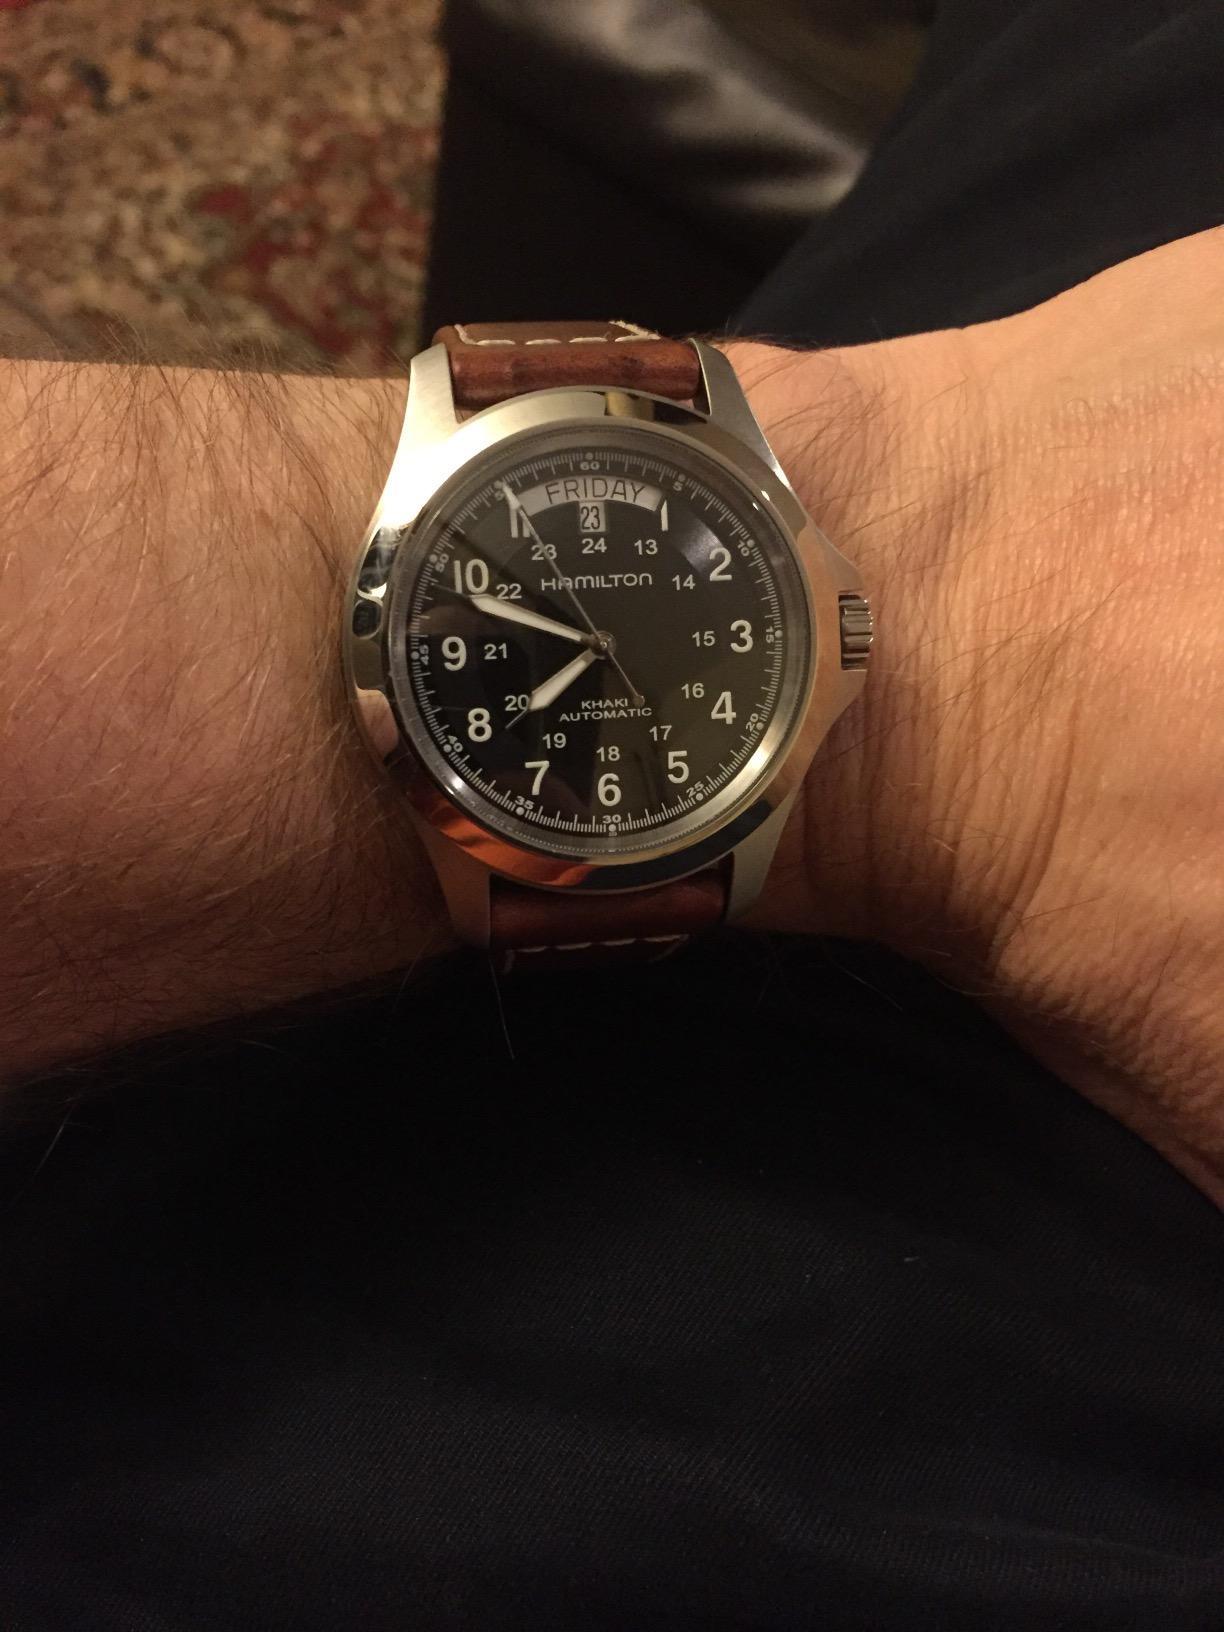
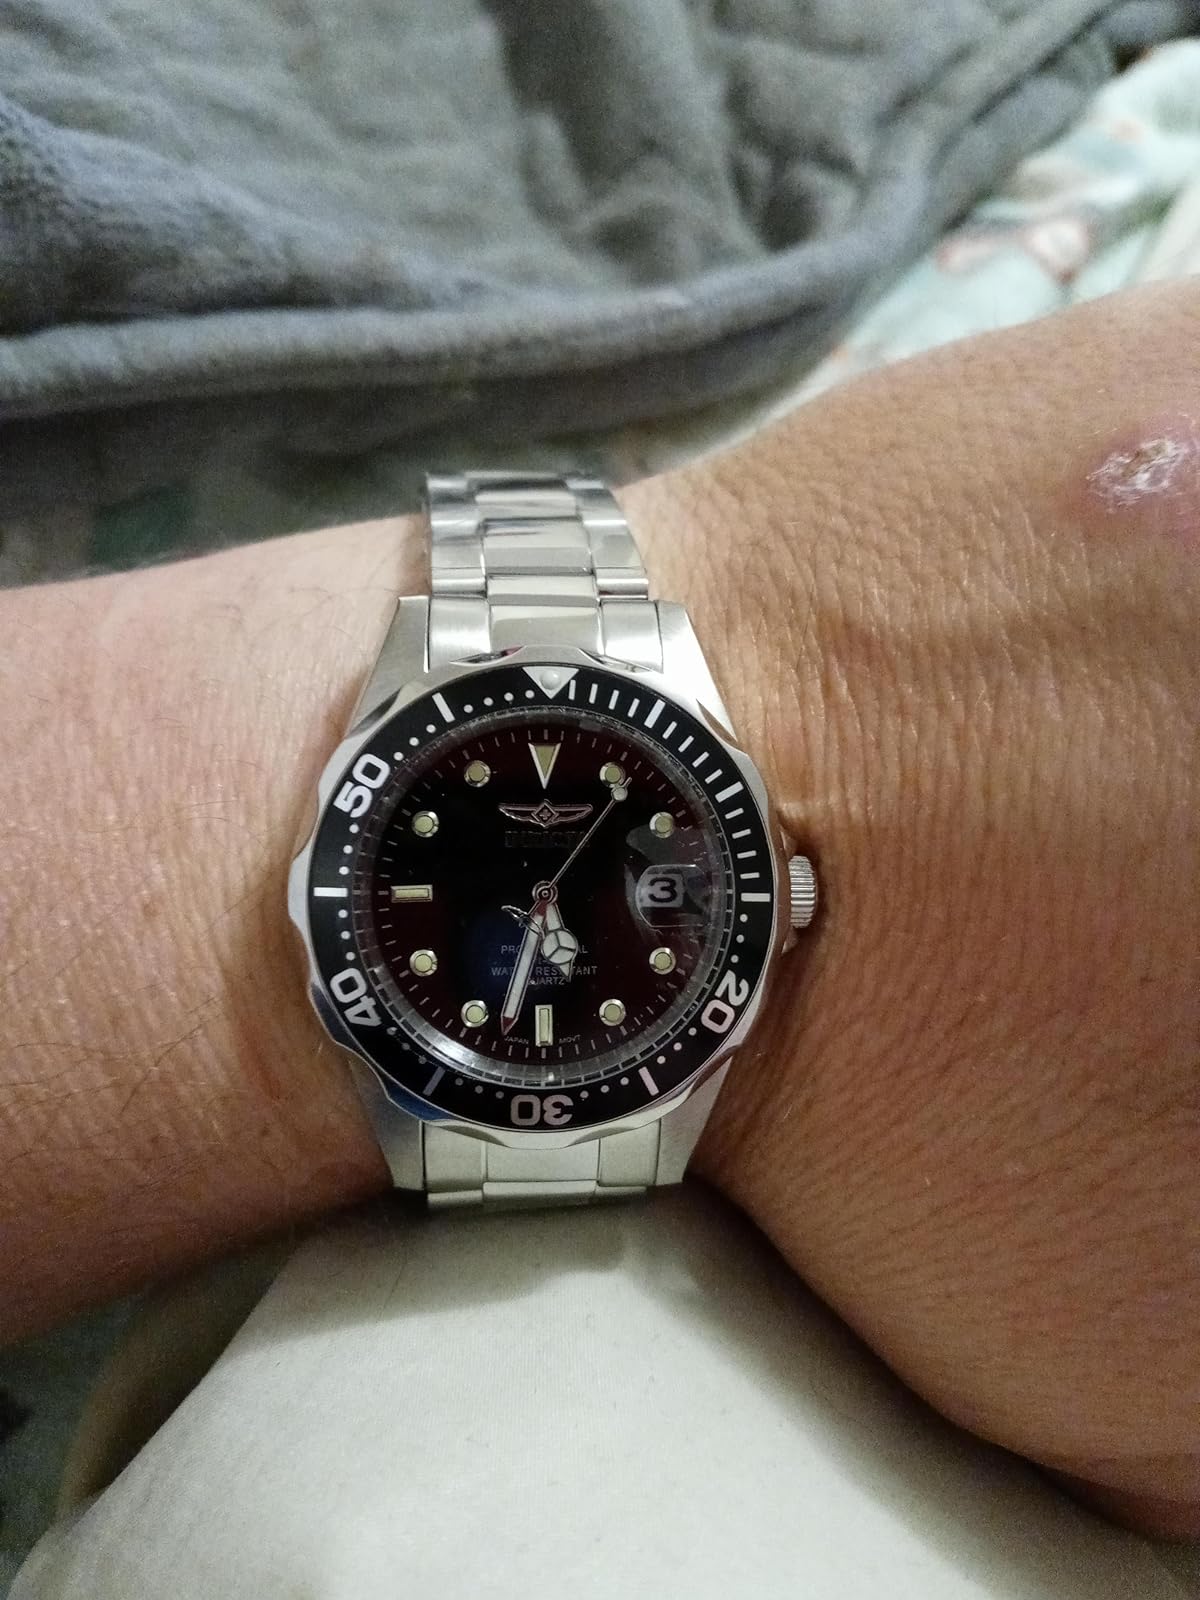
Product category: accessories_watch
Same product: no